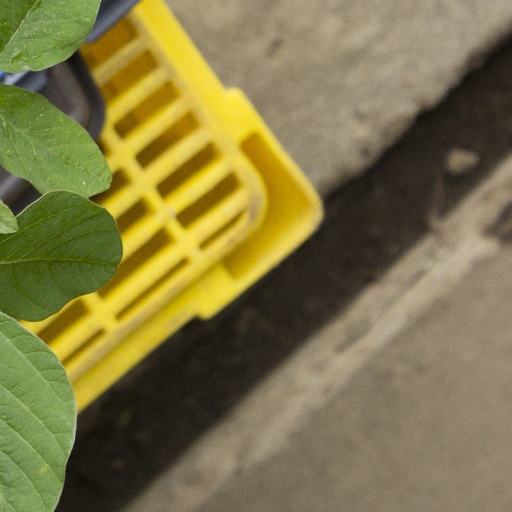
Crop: soybean